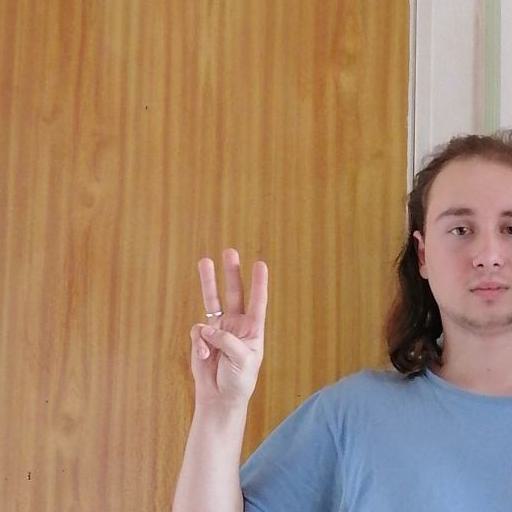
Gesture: three